Follow the Leader (Korn album)

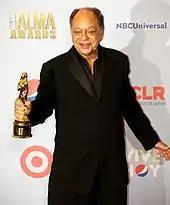
The hidden track "Earache My Eye" features comedian Cheech Marin of Cheech & Chong.

In a 2013 interview, the band revealed that they partied heavily during the production of "Follow the Leader", with massive amounts of alcohol, drugs, and women in the studio. Davis explained further, saying that while recording the vocals for "It's On", there were "people getting blowjobs right behind me, there was girls banging each other in front of me, people getting boned in the closet right behind me, it was the craziest shit I've ever seen in my life and I sang that song." According to Davis, he only agreed to begin tracking vocals when producer Toby Wright met his demands for an eight-ball (a one-eighth ounce of cocaine).